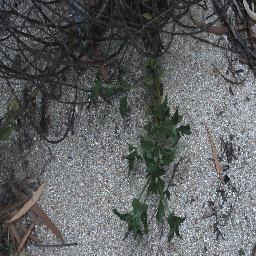
Label: siam_weed